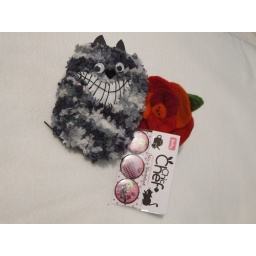
Alice in Wonderland inspired coin purse swap. (handmade Chestsire cat purse, handmade flower pin, alice badges)